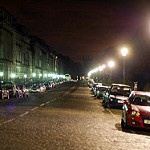
Scene: Outdoor